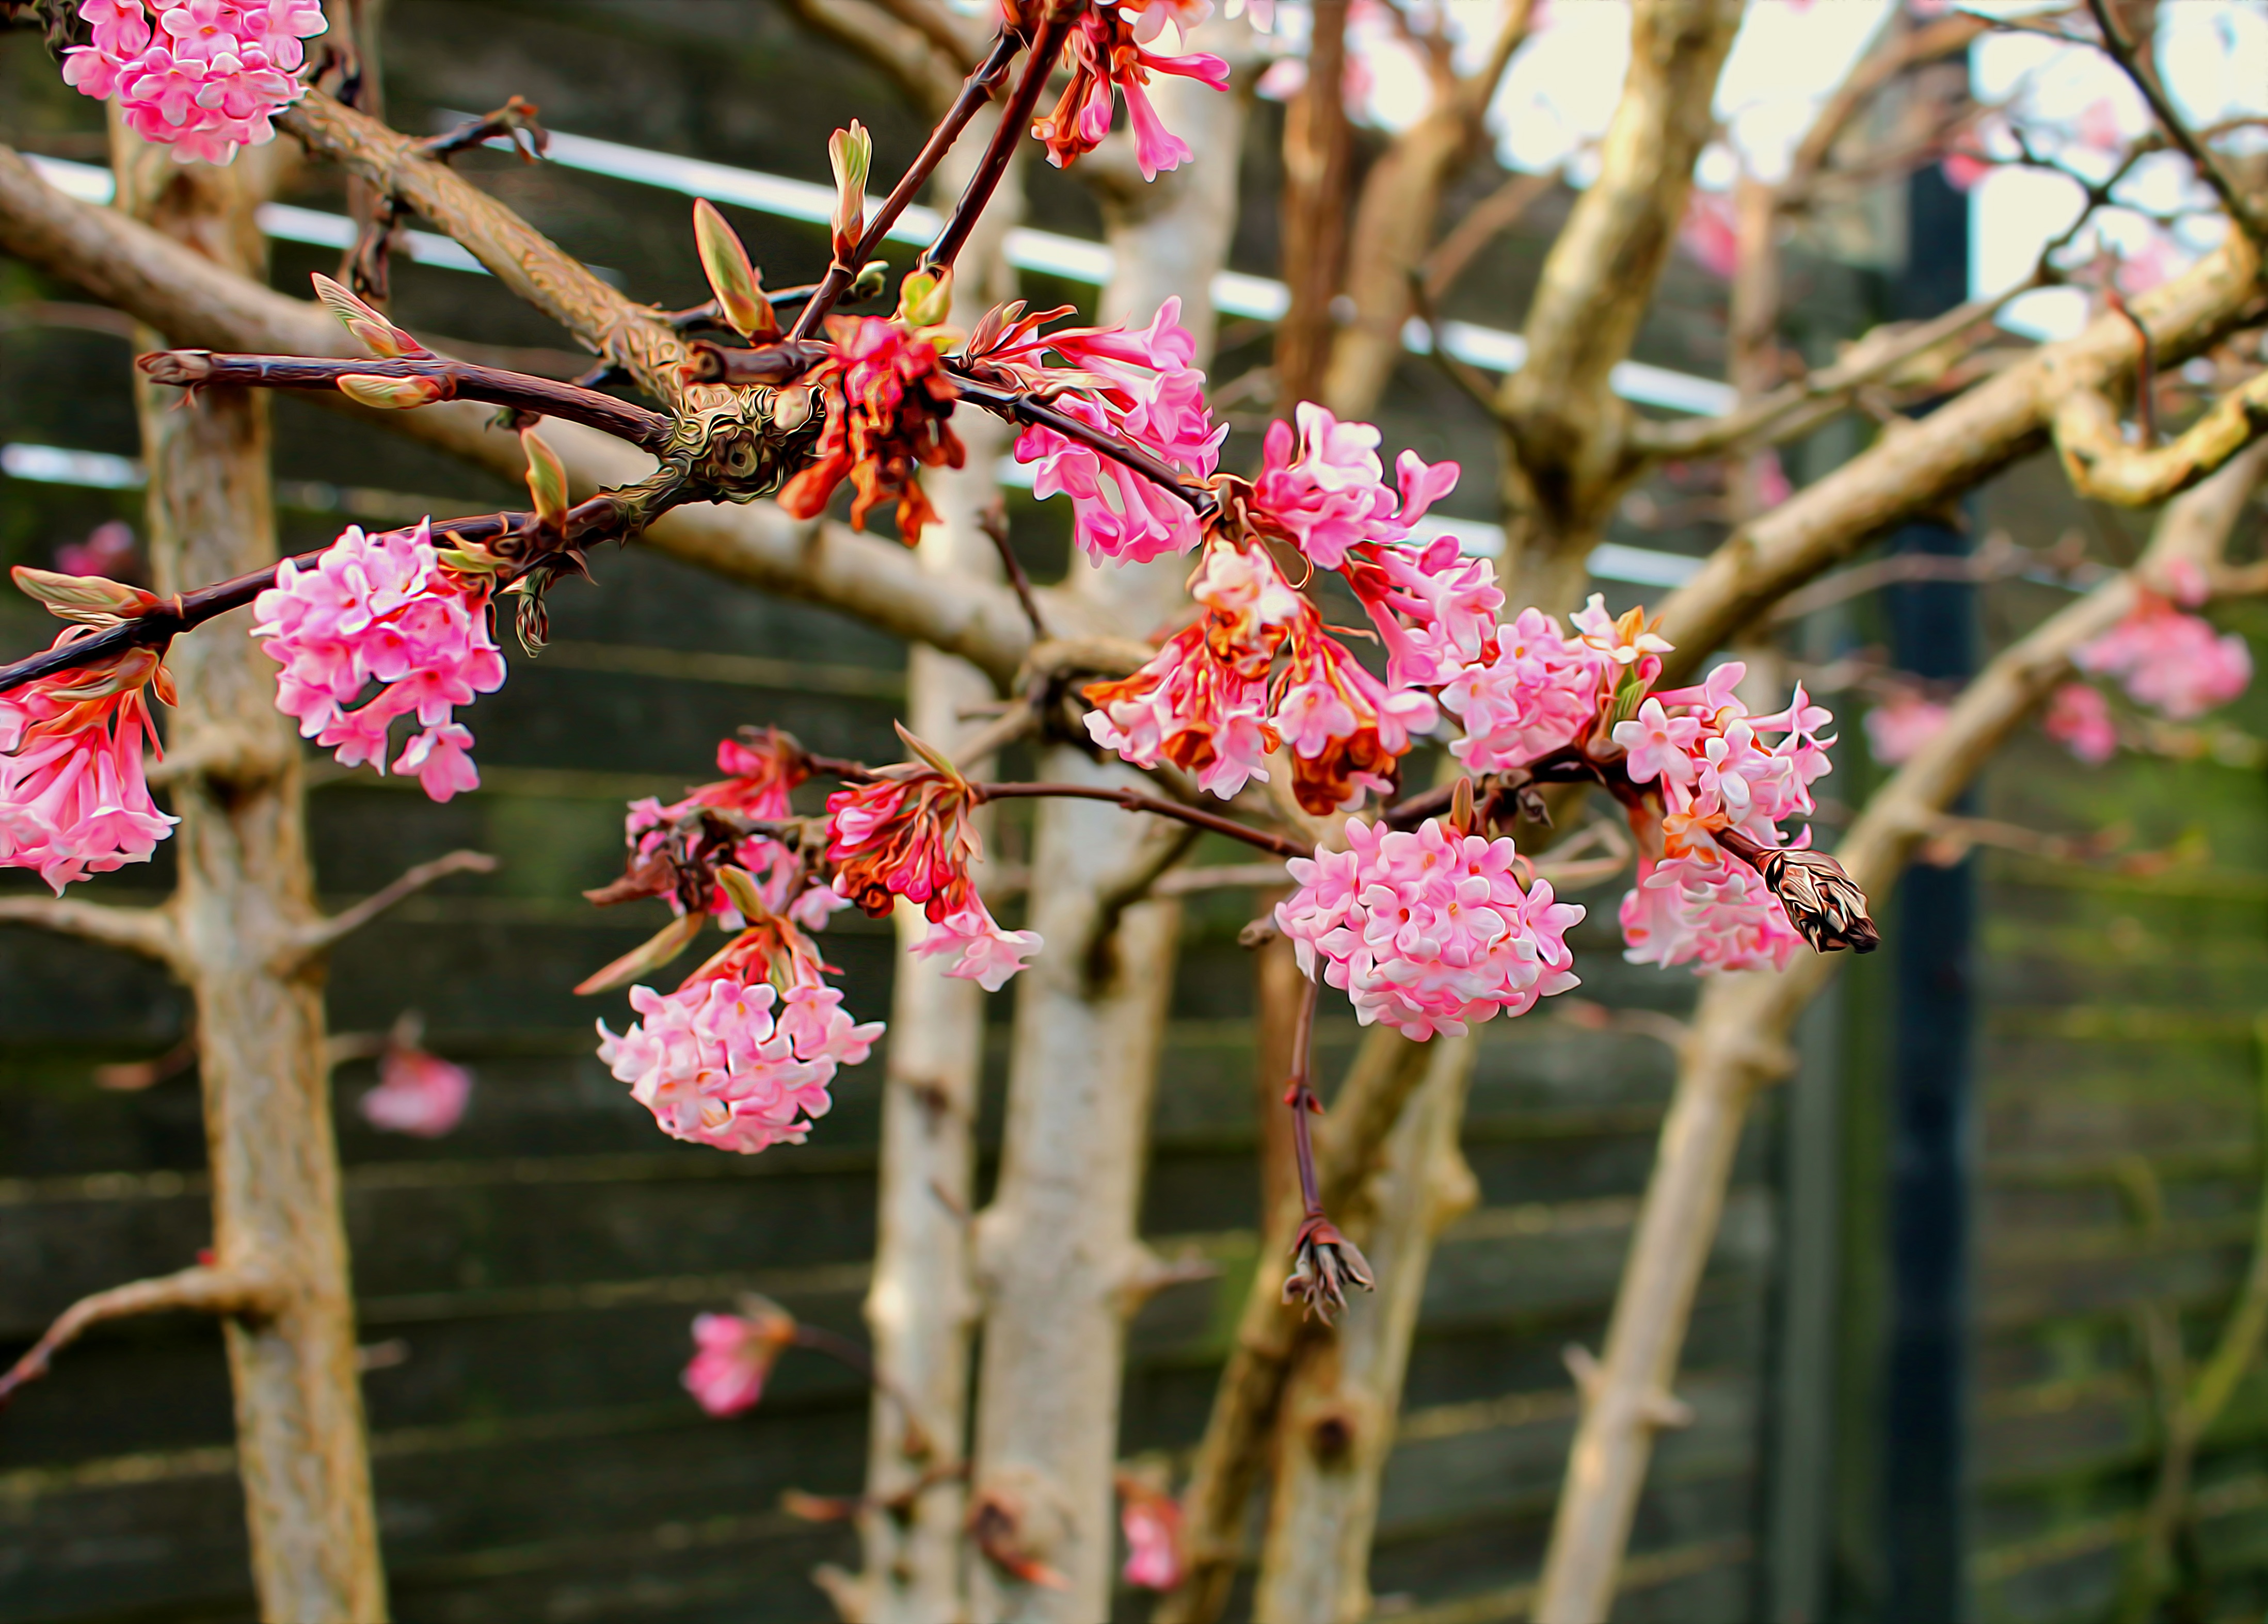
tree, nature, branch, blossom, plant, flower, spring, produce, natural, botany, garden, pink, flora, season, flowers, shrub, beautiful, have, pink flower, flowering plant, land plant, pink tree, for rsgren